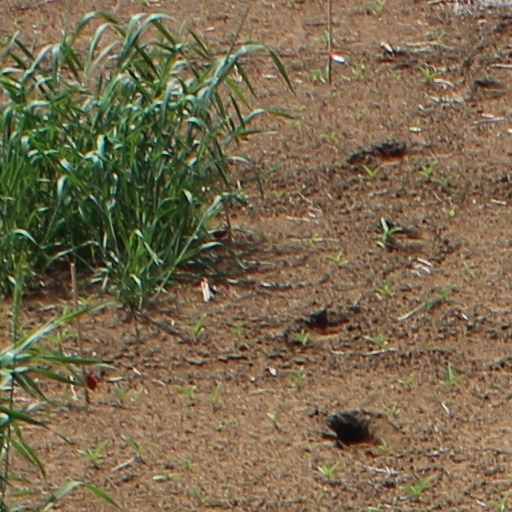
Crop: wheat